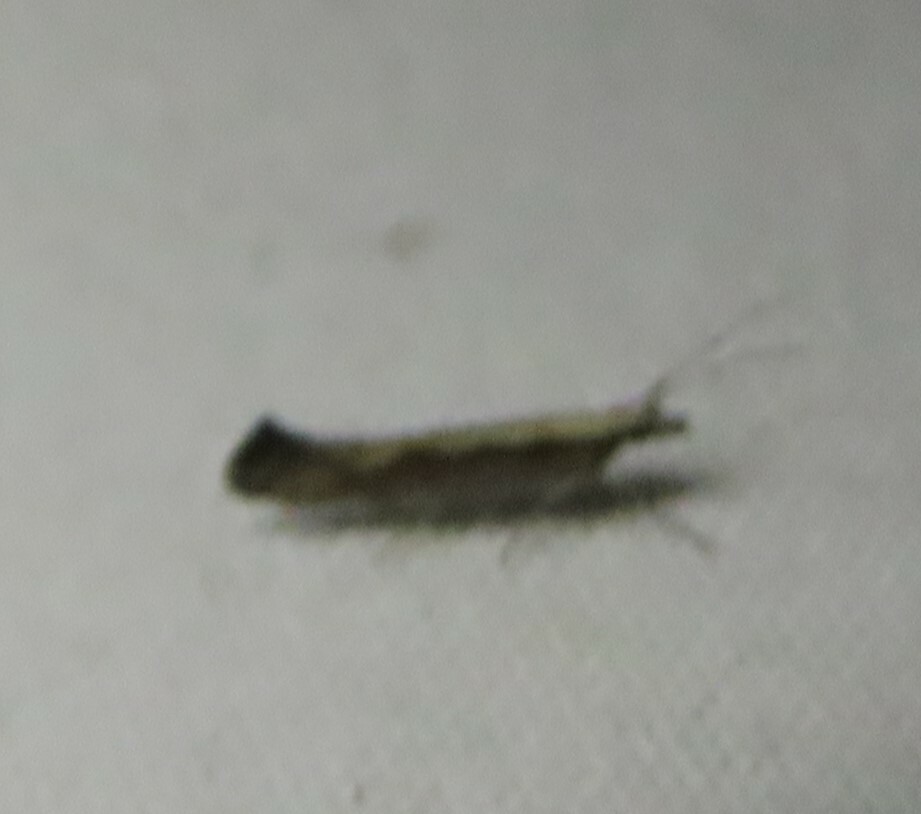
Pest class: diamondback_moth